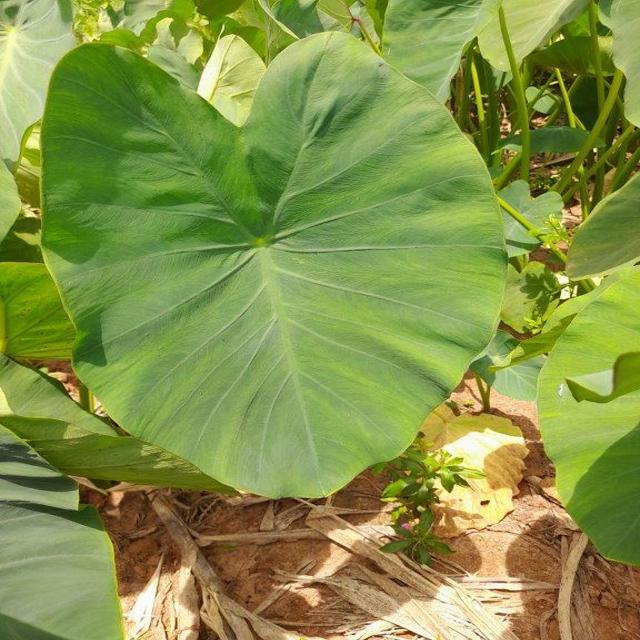
Label: Healthy